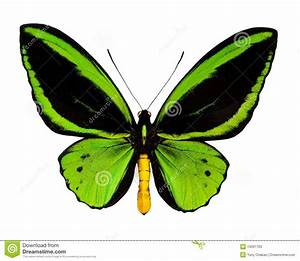
Label: butterfly